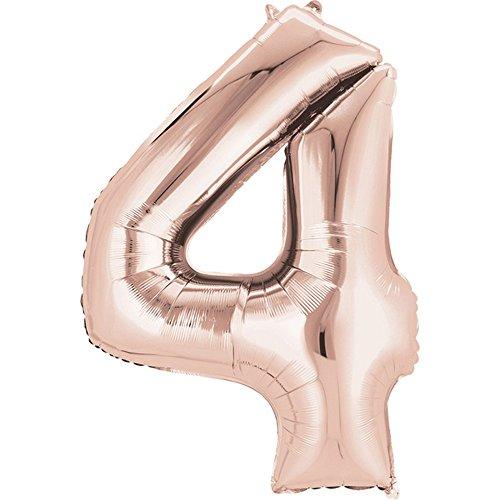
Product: ANAGRAM INTERNATIONAL 95826 Foil Balloon, 34", Rosegold
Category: Toys & Games | Party Supplies | Balloons
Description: Great Condition.
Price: $6.28